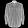
Label: Shirt